Moses Harris (mountain man)

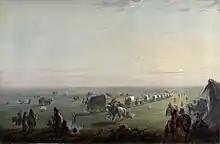
Alfred Jacob Miller, "Breaking up Camp at Sunrise", 1858 to 1860, watercolor on paper, Walters Art Museum

He may have trapped for William H. Ashley beginning in 1822. Harris was considered an experienced mountaineer and was knowledgeable about customs of Native Americans by 1823. In a letter to Thornton Grimsley in 1841, he mentioned that he had been well-known in the mountains for 20 years.